Isaac Cruikshank

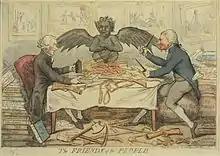
"The Friends of the People", 15 November 1792, caricaturing Joseph Priestley and Thomas Paine, (Chemical Heritage Foundation Museum).

Cruikshank's first known publications were etchings of Edinburgh "types", from 1784. His first caricature etching called "Scotch Eloquence" was of Edinburgh characters. He produced illustrations for books about the theatre, did the frontispiece for "Witticisms and Jests of Dr. Johnson" (1791), and illustrated George Shaw's extensive "General Zoology" (1800–26). His water colours were exhibited, but in order to make a living, he found it more lucrative to produce prints and caricatures. He was responsive to the marketplace but firm in his dislikes of Napoleon and Britain's home-grown political radicals, including, for example, the members of the London Corresponding Society and the Society of the Friends of the People. He and James Gillray developed the figure of John Bull, the nationalistic representation of a solid British yeoman. His "Olympic games or John Bull introducing his new ambassador to the grand consul" and "Boney at Brussells" (both from 1803) contrast an implied European capitulation and British defiance under the threat of invasion.